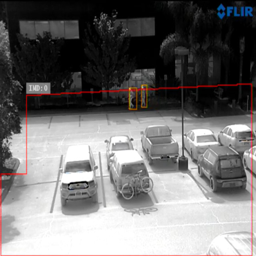
an infrared security camera identifies people in a parking lot .